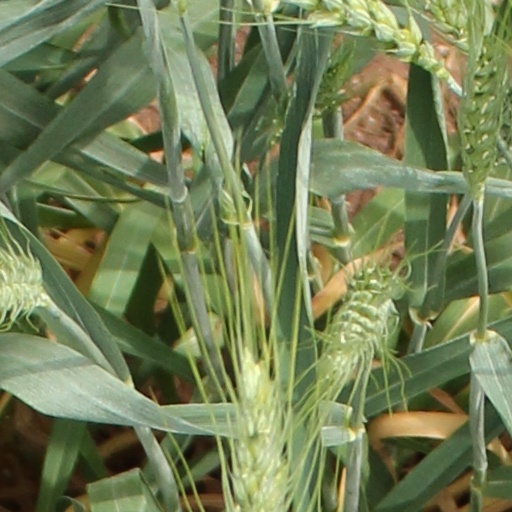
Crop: wheat